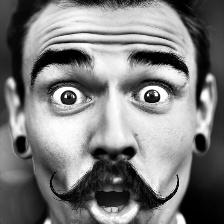
Label: faces